John Maclean (Scottish socialist)

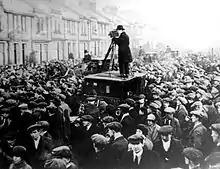
John Maclean's casket being removed from his Pollokshaws home on Auldhouse Road.

As the BSP was the main constituent organisation which merged into the newly formed Communist Party of Great Britain, Maclean was alienated from the new party despite his support for the Communist International. While declaring that he wanted to make Glasgow a Petrograd, he was adamant that Moscow should not dictate to Glasgow and declare himself in favour of a Scottish Workers' Republic, arguing that Lenin's acceptance of a 'British' Communist Party was a mistake based on inadequate information. He believed that workers in Scotland could develop in a revolutionary direction more swiftly than their comrades in England and Wales, and in 1920 he attempted to found a Scottish Communist Party. This group renamed itself the Communist Labour Party and dropped Maclean's distinctive positions, so he left in disgust. He attempted to found a new Scottish Communist Party, without success. It seems that he may have become a member of the Socialist Labour Party at this time.